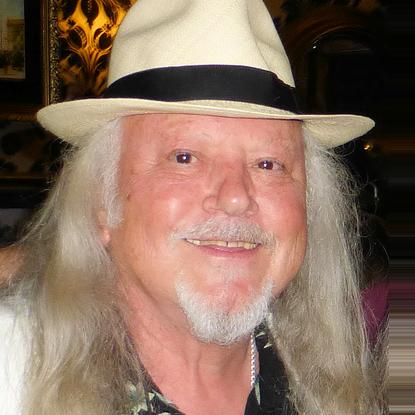
Age: 69